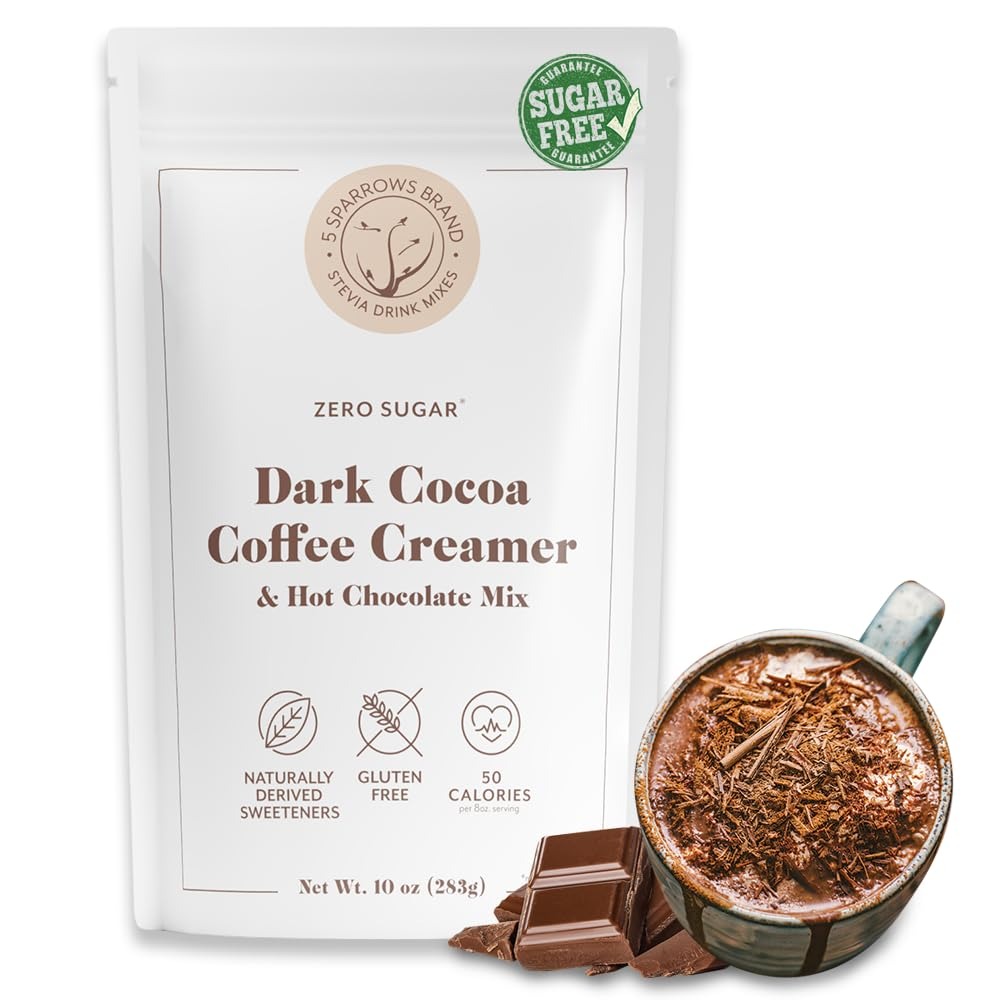
Item Name: 5 SPARROWS Sugar-Free Dark Chocolate Flavored Drink Mix- Stevia, Keto Friendly, - No Sugar Coffee Creamer, 10oz
Bullet Point 1: SIMPLY CHOCOLICIOUS- Our most popular Dark Chocolate drink mix is perfect to create your guilt-free flavored drink. Simply mix it with your hot milk or milk alternatives, you'll get to enjoy a cup of zero added sugar hot cocoa. It can also be used as a coffee creamer. Does not contain coffee. Our 10oz = 16 servings.
Bullet Point 2: NATURALLY SWEETENED, ZERO SUGAR & GLUTEN FREE - Whether you're Keto, following Weight Watchers or counting Macros, this product fits your diet plan. Only sweetened with Stevia and Erythritol. No artificial sweeteners.
Bullet Point 3: TRY EVERY FLAVOR - Our entire line is crave-worthy. Our Stevia-sweetened sugar-free line includes White Chocolate, Dark Cocoa, Spiced Chai, Salted Caramel, and Frappe/Smoothie Base. Our sugar-free coffee creamers and smoothie base will help you meet your health goals while you conquer your day.
Bullet Point 4: TASTE JUST LIKE IN COFFEE SHOPS - Our drink mixes were developed by a career barista and are handcrafted in Northwest Montana, near Glacier National Park. Our products are used nationwide in coffee shops and are a staple in households all over the United States.
Bullet Point 5: KETO AND WHOLE 30 - FRIENDLY - Our Stevia Drink Mixes cater to these dietary preferences, offering a tasty and supportive option for your dietary needs.
Product Description: <b>5 Sparrows Dark Chocolate Drink Mix & Coffee Creamer</b> <br/> <br/>✅ <b>SIMPLY CHOCOLICIOUS</b> - Our most popular Dark Chocolate drink mix is perfect to create your guilt-free flavored drink. Simply mix it with your hot milk or milk alternatives, you'll get to enjoy a cup of zero added sugar hot cocoa. It can also be used as coffee creamer. Does not contain coffee. Our 10 oz bag = 16 servings. <br/> <br/>✅ <b>ZERO SUGAR & GLUTEN FREE</b> - Whether you're Keto, Whole 30, following Weight Watchers or counting Macros, this product fits your diet plan. <br/> <br/>✅ <b>NATURALLY SWEETENED</b> - Only sweetened with Stevia and Erythritol. No artificial sweeteners. <br/> <br/>✅ <b>MADE WITH LOVE IN MONTANA</b> - Developed by professional barista and handcrafted all in Northwestern Montana. <br/> <br/>✅ <b>OTHER FLAVORS AVAILABLE</b> - Check out our Sugar-Free White Chocolate, Spiced Chai and Snow Ghost Frappe & Smoothie Base. for a change of taste.
Value: 10.0
Unit: Ounce

Price: 23.99